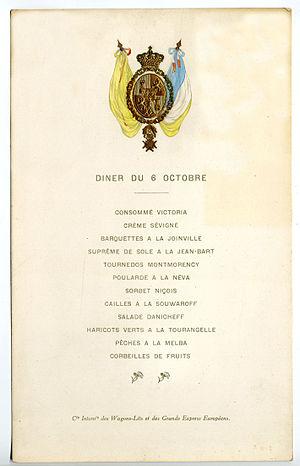
Menu du dîner servi à bord du train présidentiel français le 6 octobre 1913 lors du voyage officiel organisé pour la visite du roi d'Espagne, les armoiries de la République françaises sont en relief et dorées
Train de la Présidence de la République française regroupe l'histoire des trois trains spéciaux de la présidence de la République française utilisés pour les déplacements du président, comprenant une voiture spécialement construite pour cet usage. Elles furent mises en service respectivement en 1913, 1955 et 1972.